Helen Bosanquet

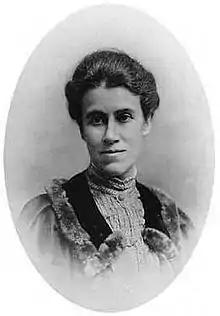
Helen Bosanquet

Helen Bosanquet ("née" Dendy; 10 February 1860 – 7 April 1925) was an English social theorist, social reformer, and economist concerned with poverty, social policy, working-class life, and modern social work practices. Helen worked closely with the Charity Organisation Society (COS), using her direct experience with living among "the poor". Bosanquet focused much of her career on family, specifically working-class families, and their relationship with poverty. Helen was the wife of English philosopher Bernard Bosanquet.